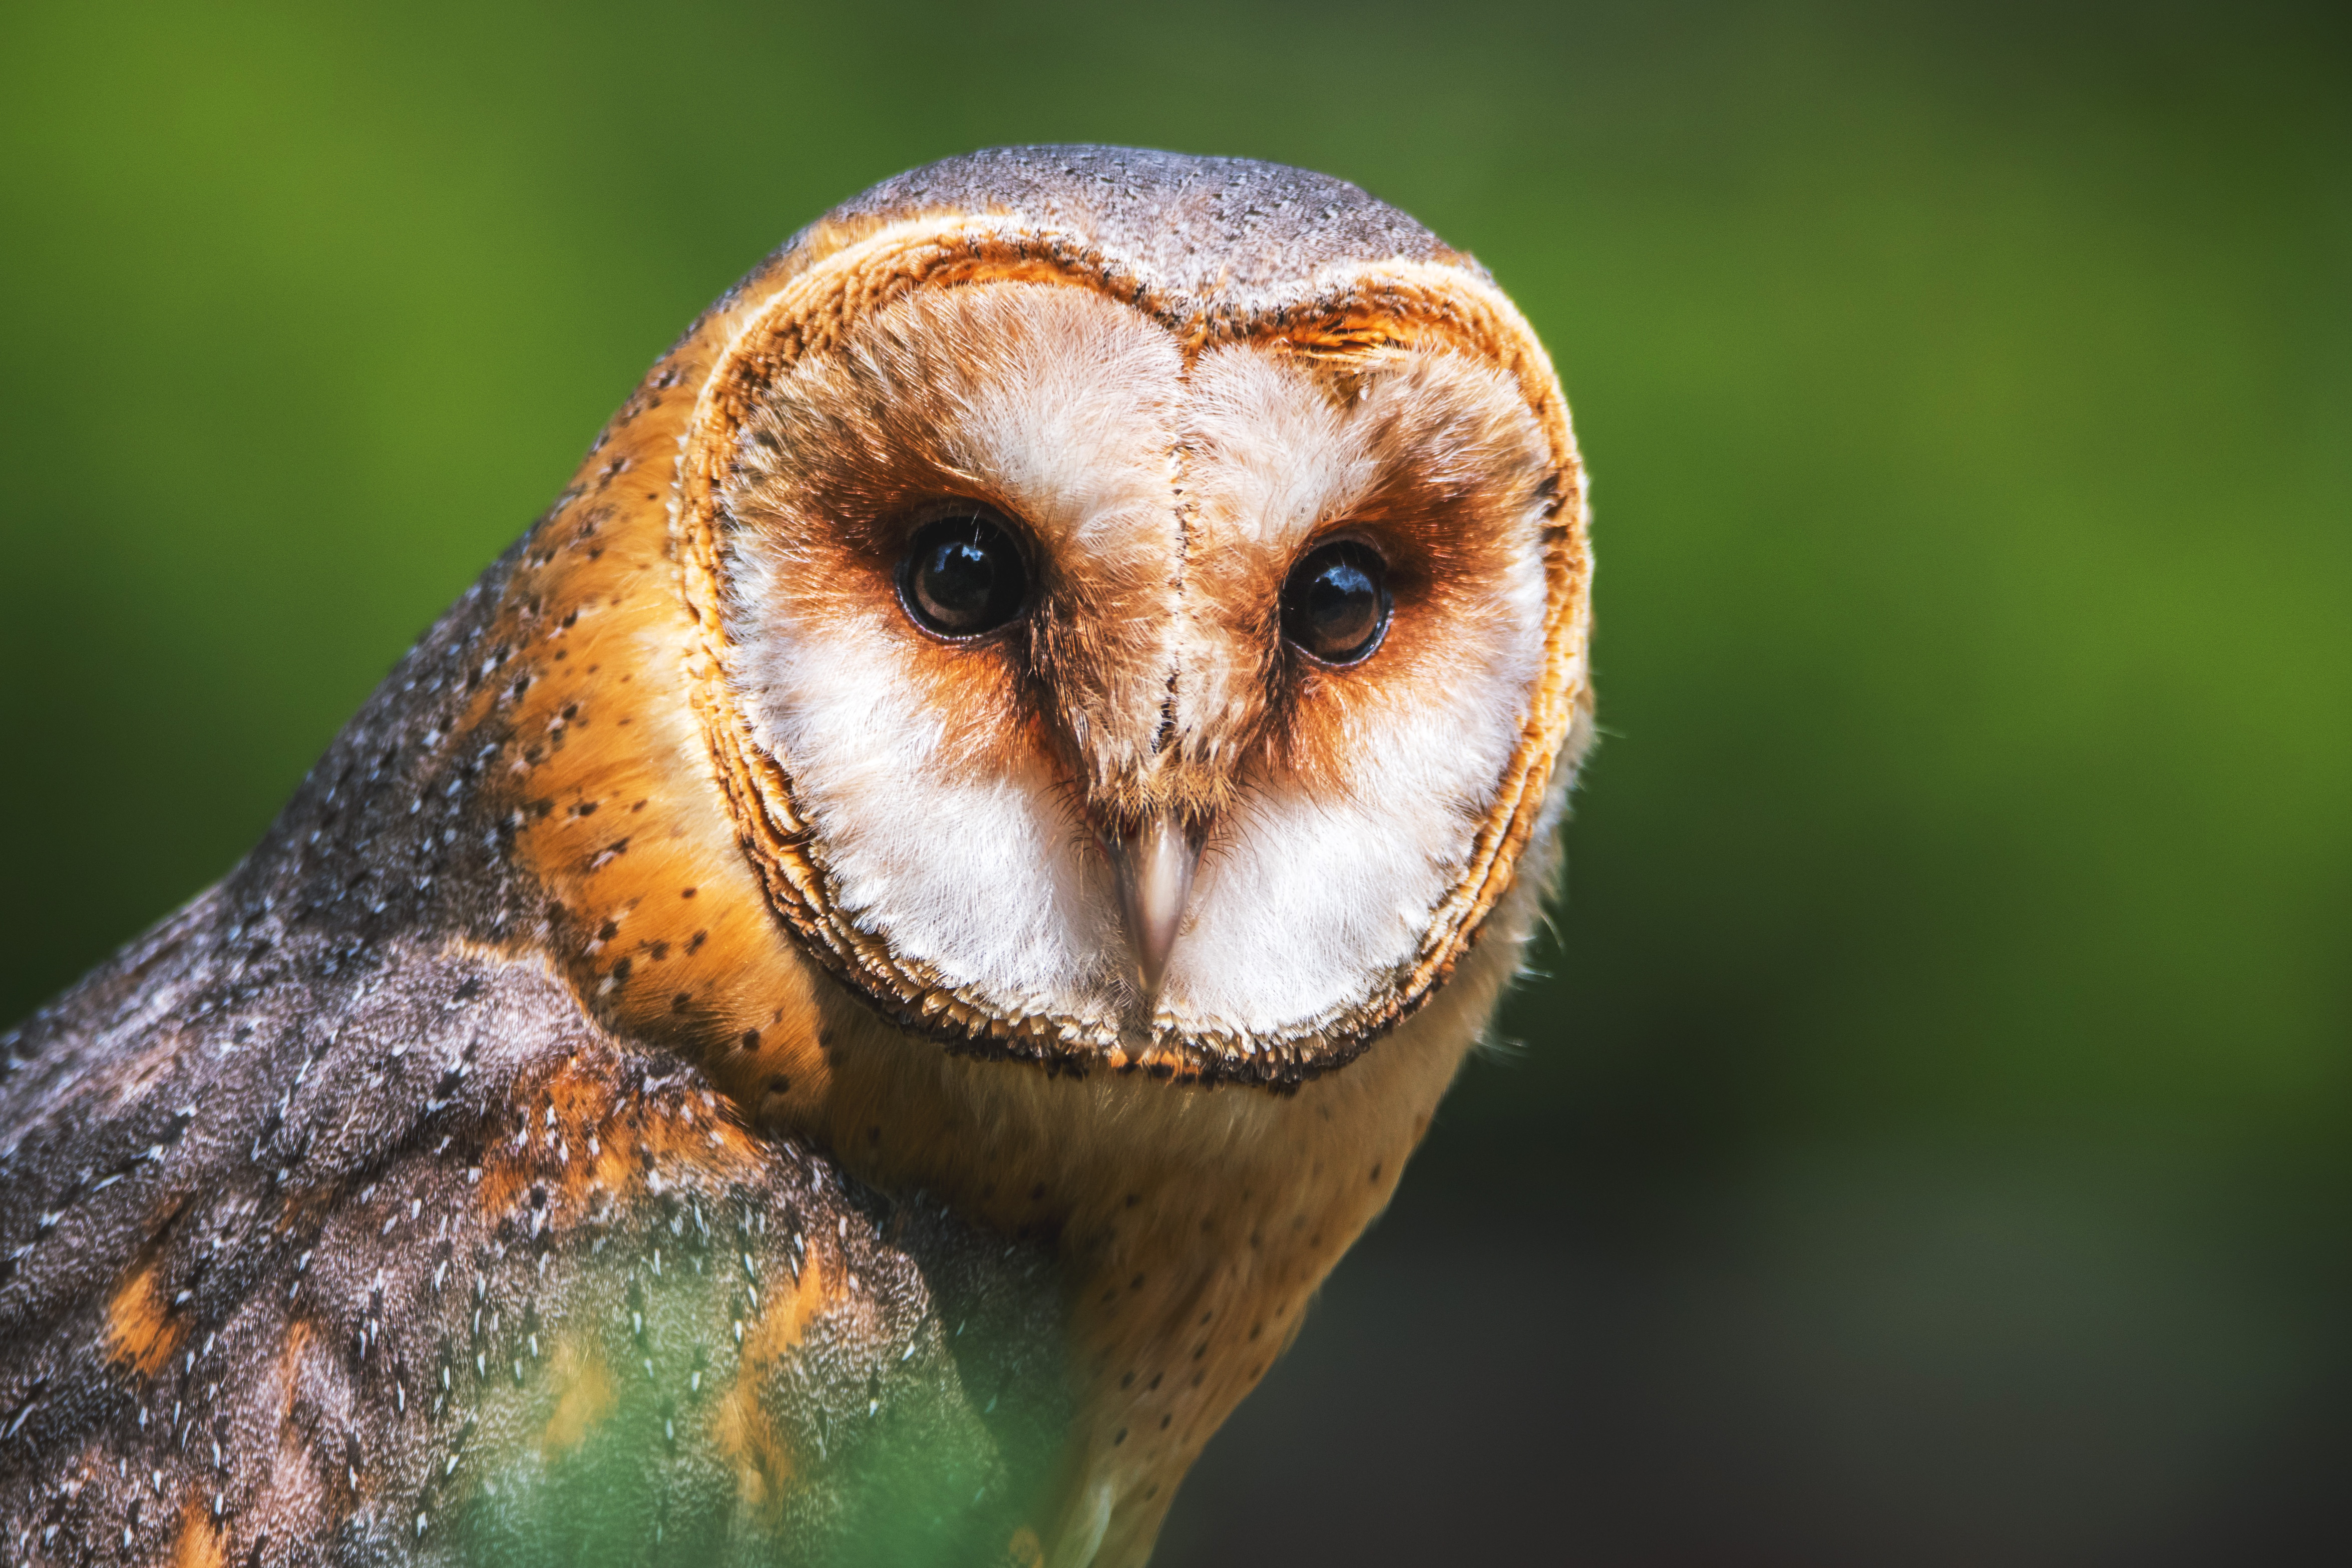
owl, bird, barn owl, vertebrate, bird of prey, wildlife, beak, close up, macro photography